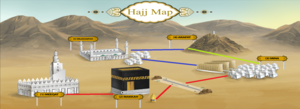
Agar ou Hagar est un personnage de la tradition islamique, mentionnée dans la tradition musulmane.